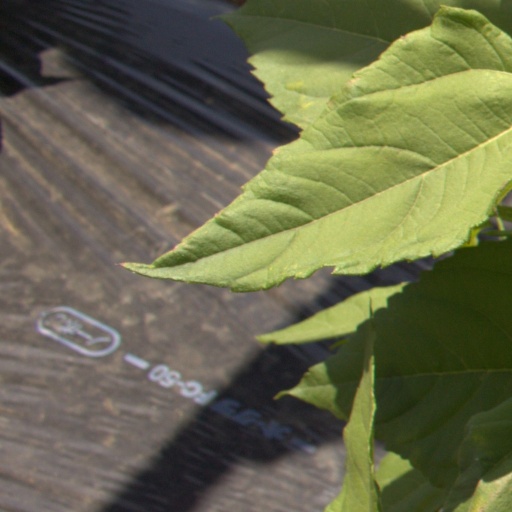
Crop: Jerusalem artichoke